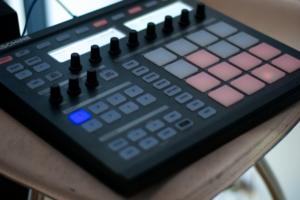
Dans le domaine de l'audio-numérique, une surface de contrôle est un dispositif d'interface matérielle qui permet à l'utilisateur de piloter une station audio-numérique, un synthétiseur, ou d'autres applications audio-numériques. La surface de contrôle n’agit pas directement sur les signaux audio, mais communique avec l’application, qui agit elle-même sur le son.